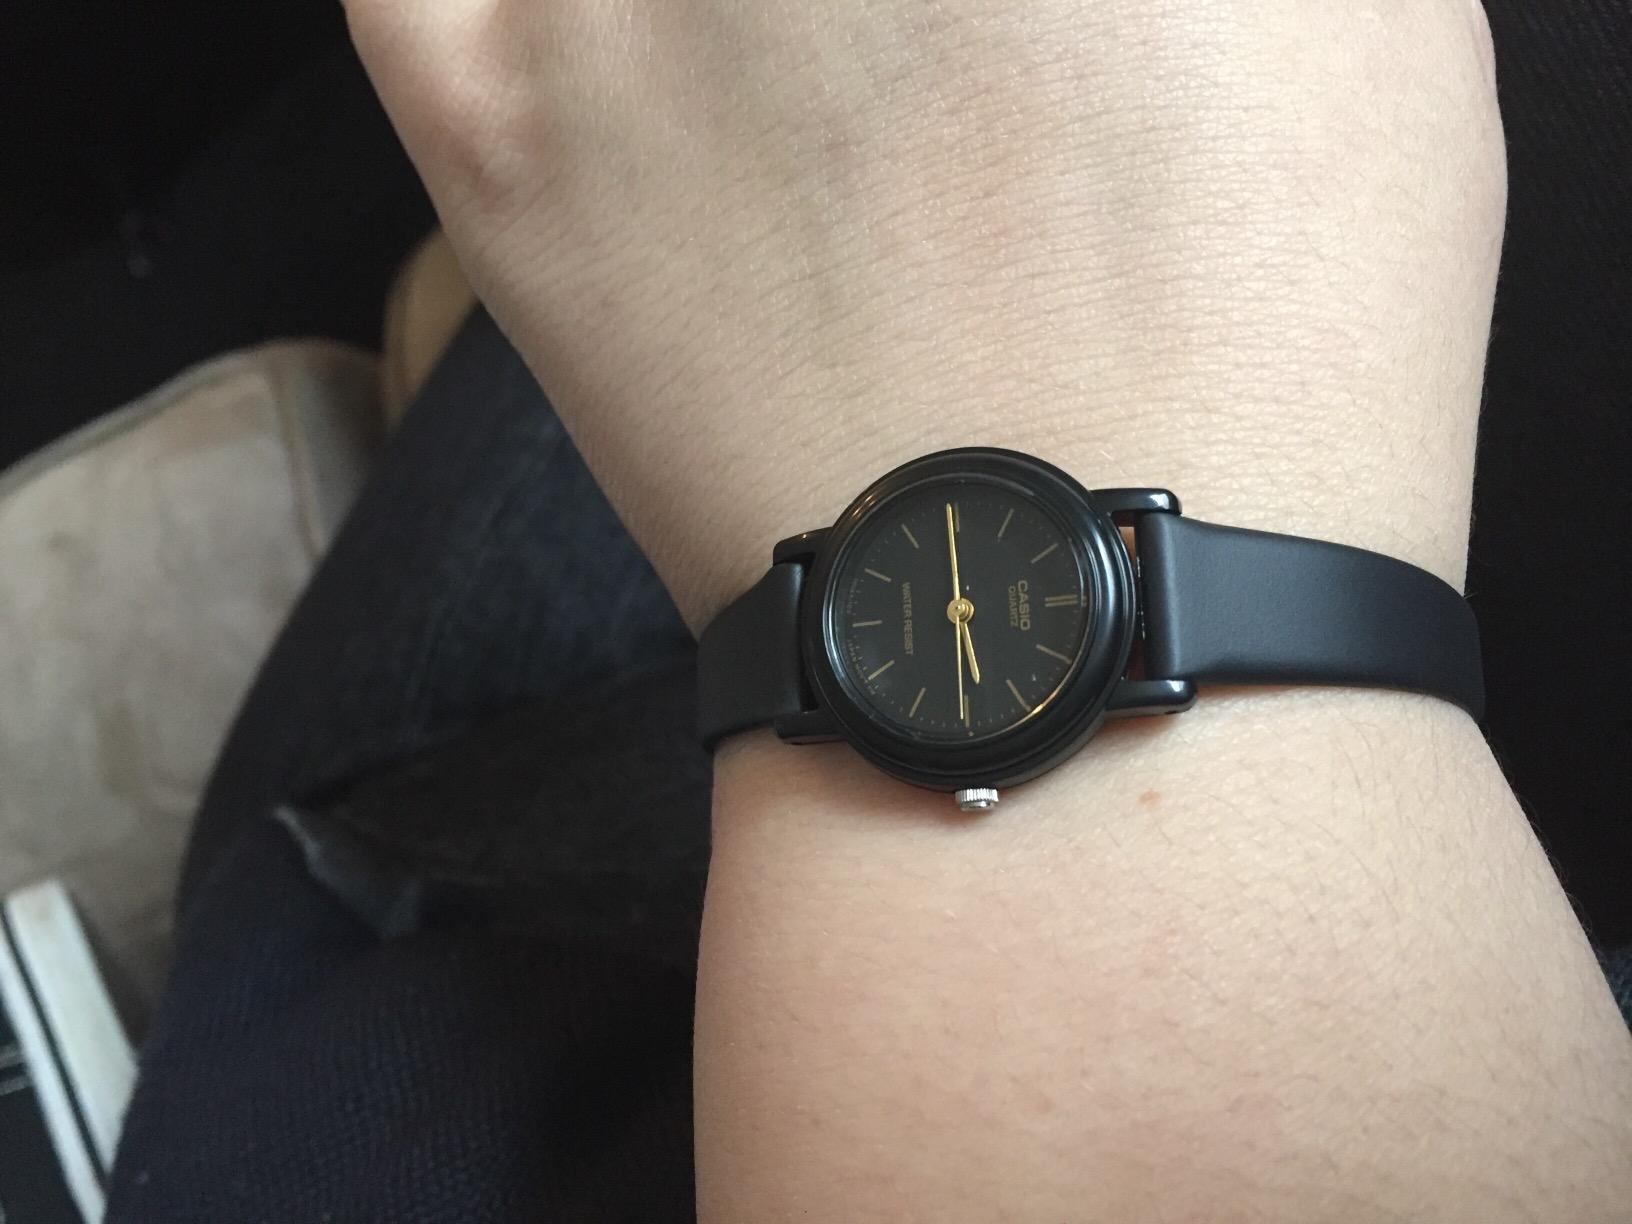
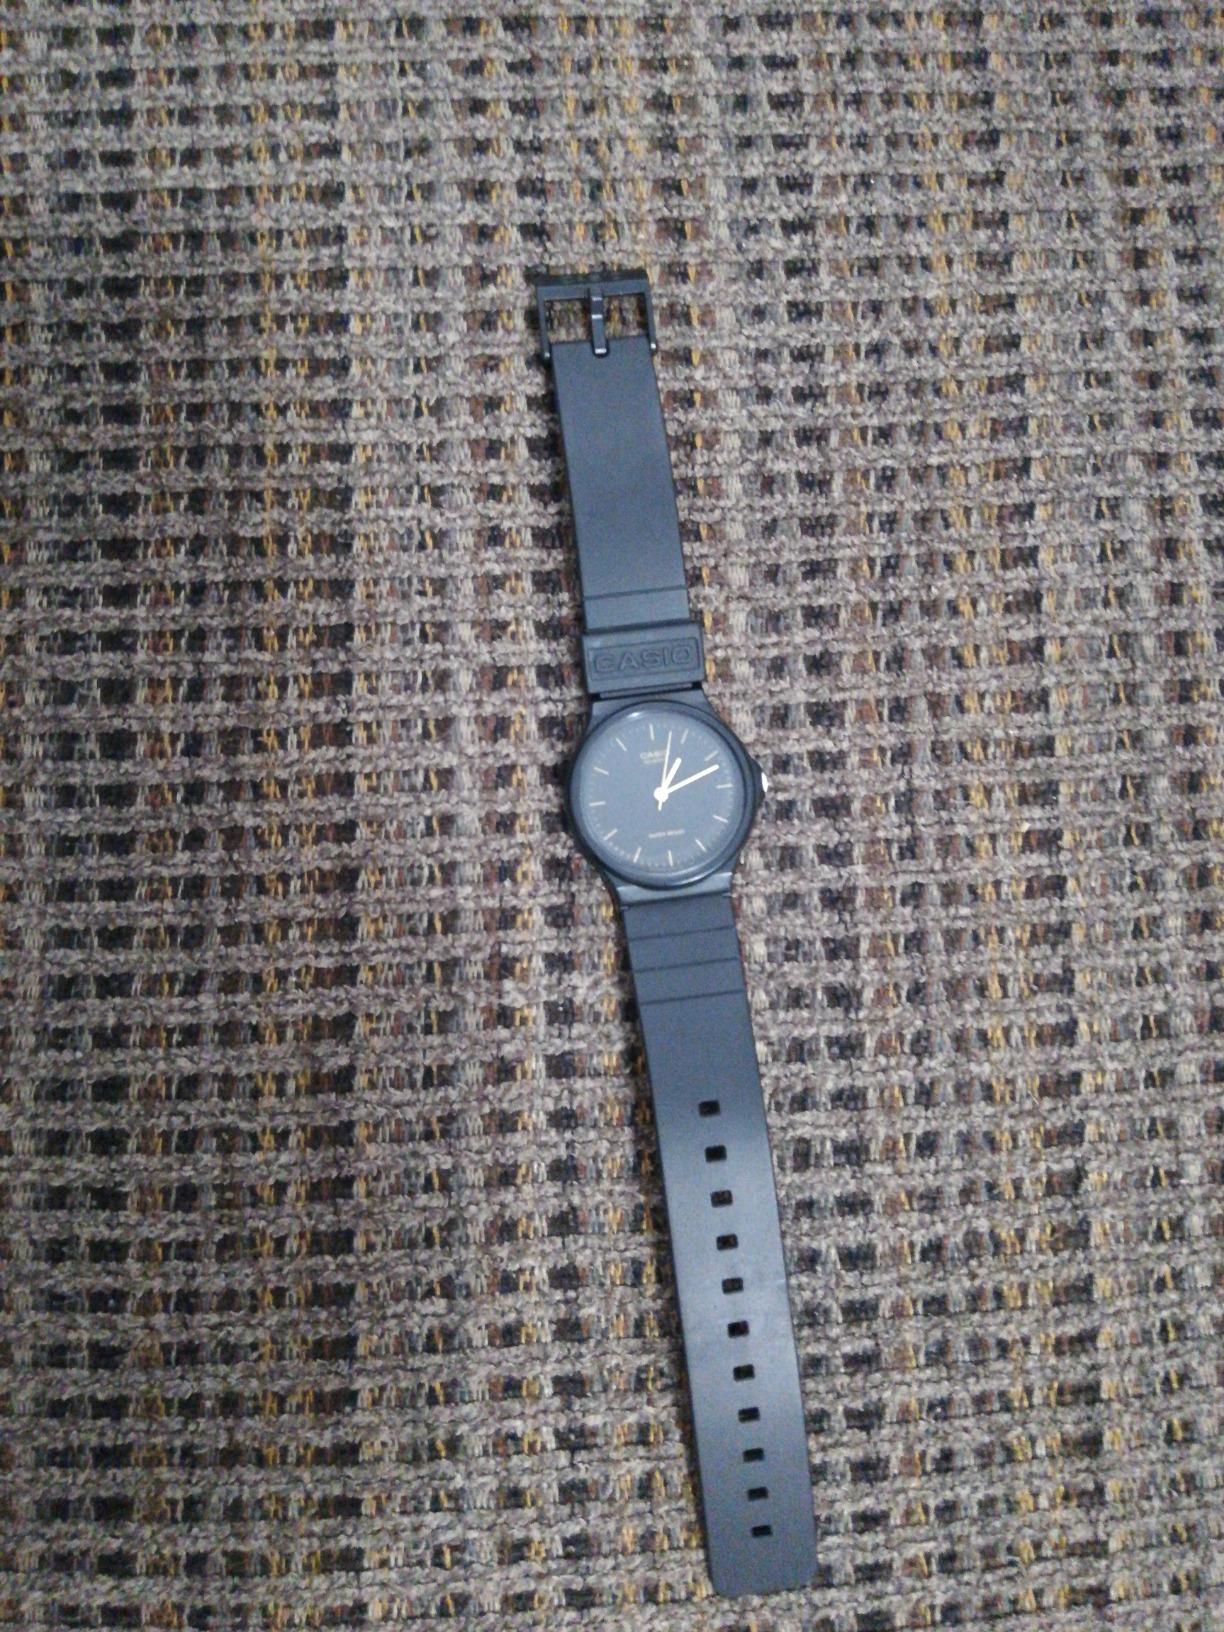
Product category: accessories_watch
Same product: no